Downtown Norwich Historic District

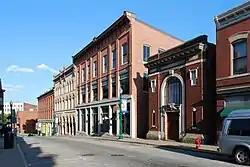

The Downtown Norwich Historic District is a historic district representing the core of the downtown area of the city of Norwich, Connecticut in the United States. It was listed on the National Register of Historic Places in 1985. It includes 115 contributing buildings and one other contributing structure over a area. Several buildings in the historic district are also individually listed on the National Register, including the Norwich Town Hall, the Telephone Exchange Building and the Carroll Building.